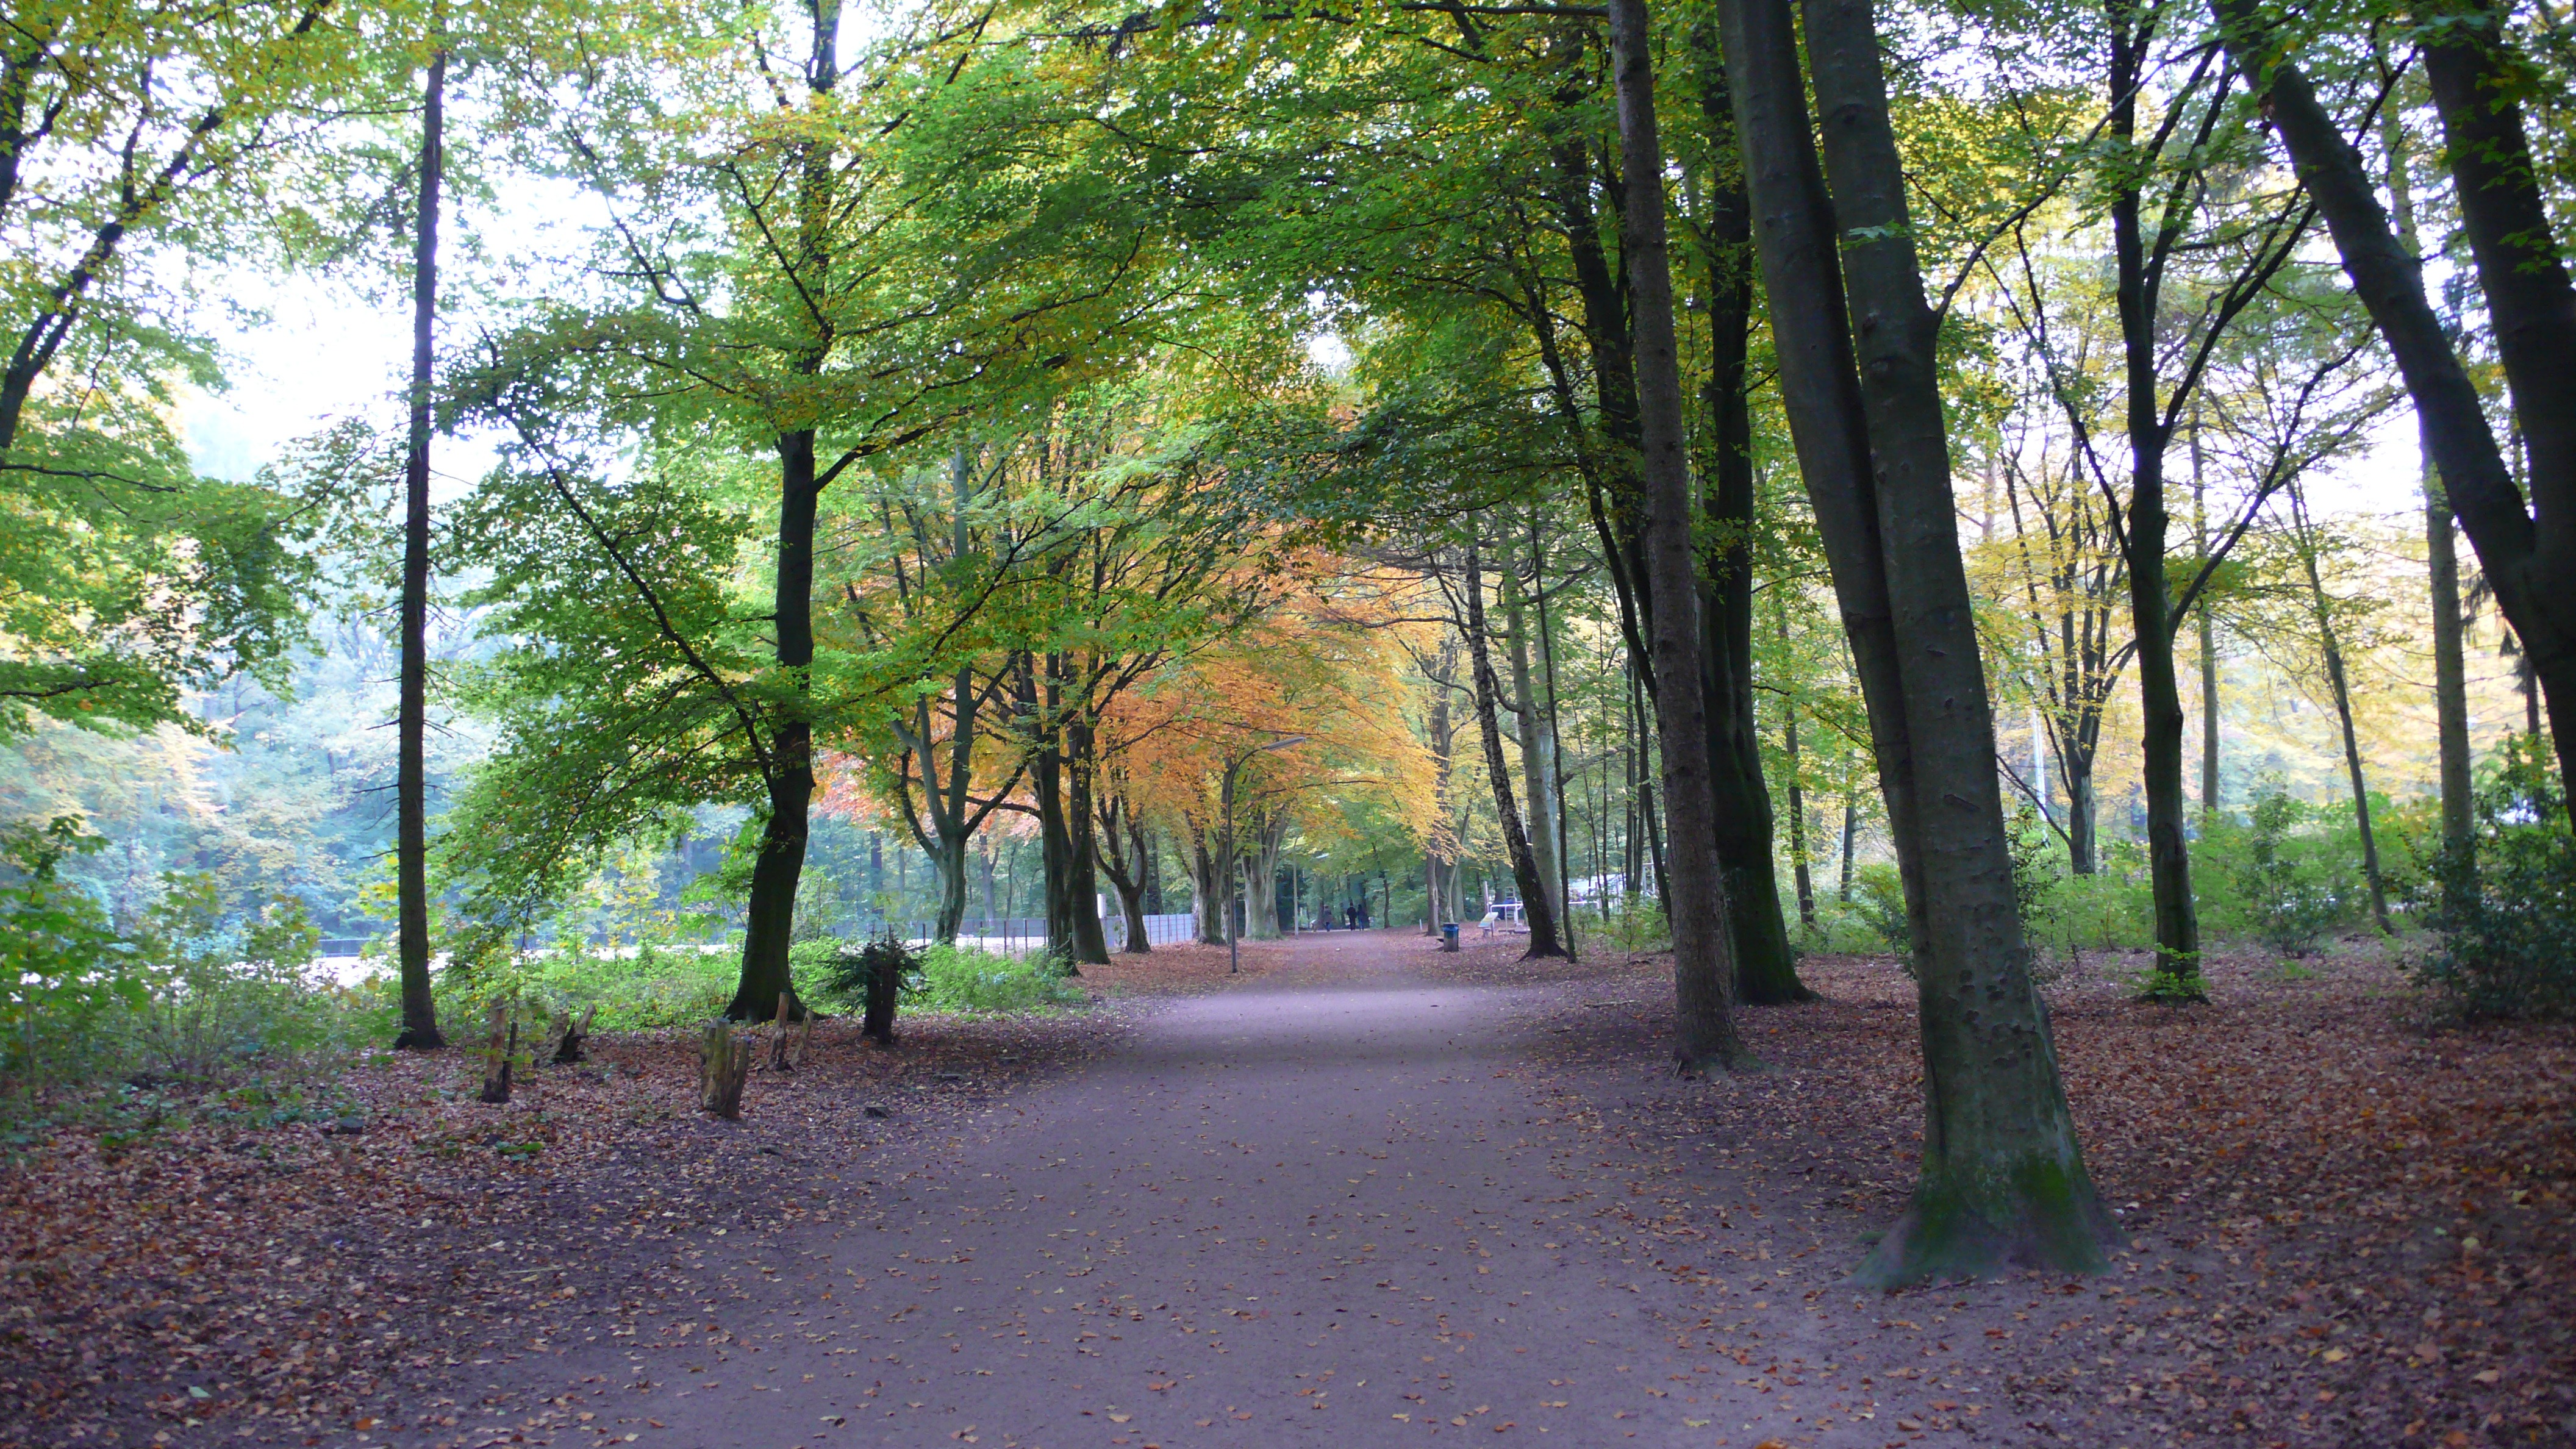
tree, forest, sunlight, leaf, autumn, park, season, trees, woodland, habitat, hamburg, city park, rural area, natural environment, woody plant